Marcus Harris (cricketer)

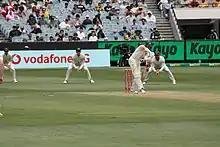
Harris batting during the 2021 Boxing Day Test at the MCG. He top scored for Australia with 76.

After a year on the outside, Harris was recalled to the Test side in 2021 following an injury to Will Pucovski. He featured in the fourth Test of the 2020–21 series against India, where he managed scores of 5 and 38. He was selected in Australia's squad for the 2021-22 Ashes series, featuring in the first four Tests. His best result was in the third test in Melbourne, where he top-scored with 76 runs. Harris was omitted for the final Test of the series.